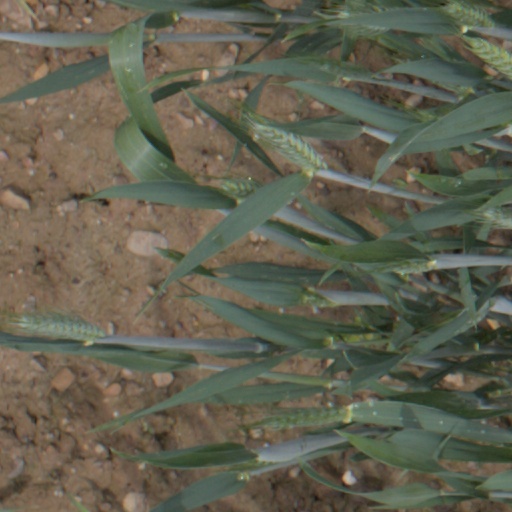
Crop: wheat